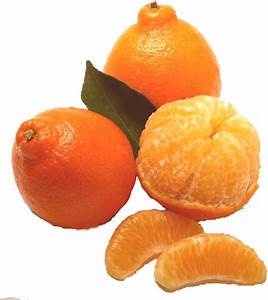
Label: mandarine